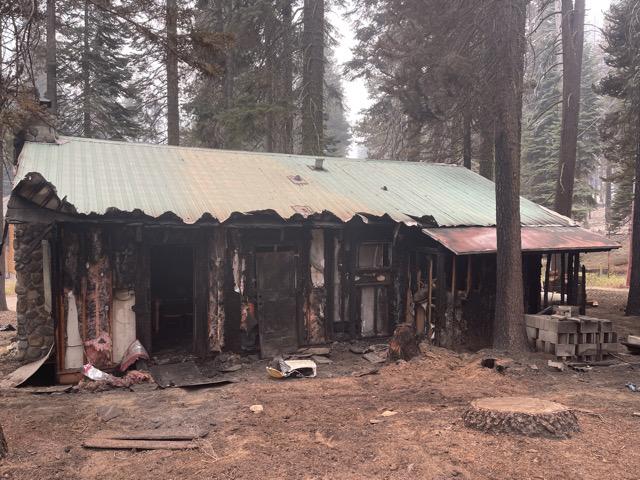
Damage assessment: destroyed